'Tis Pity She's a Whore

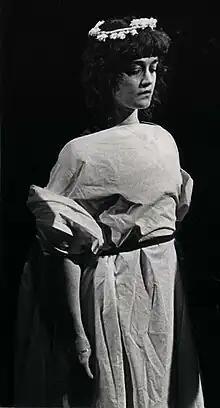
Angelique Rockas as Annabella in New Theatre production directed by Declan Donnelan, London 1980

Giovanni, who has recently returned to Parma from University in Bologna, developed an incestuous love for his sister Annabella. The play opens with his discussing this ethical problem with Friar Bonaventura. Bonaventura tries to convince Giovanni that his desires are evil despite Giovanni's passionate reasoning. He eventually persuades him to try to rid himself of his feelings through repentance.